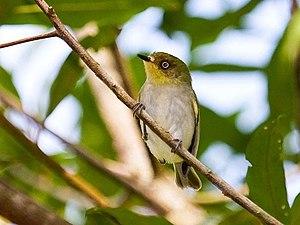
Le Tyranneau sylvain est une espèce de passereau de la famille des Tyrannidae.